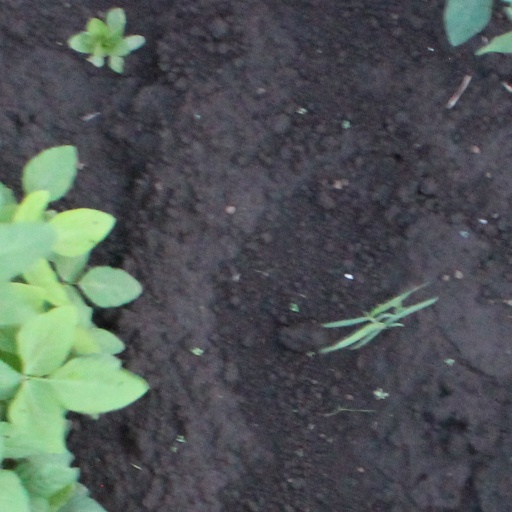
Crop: soybean